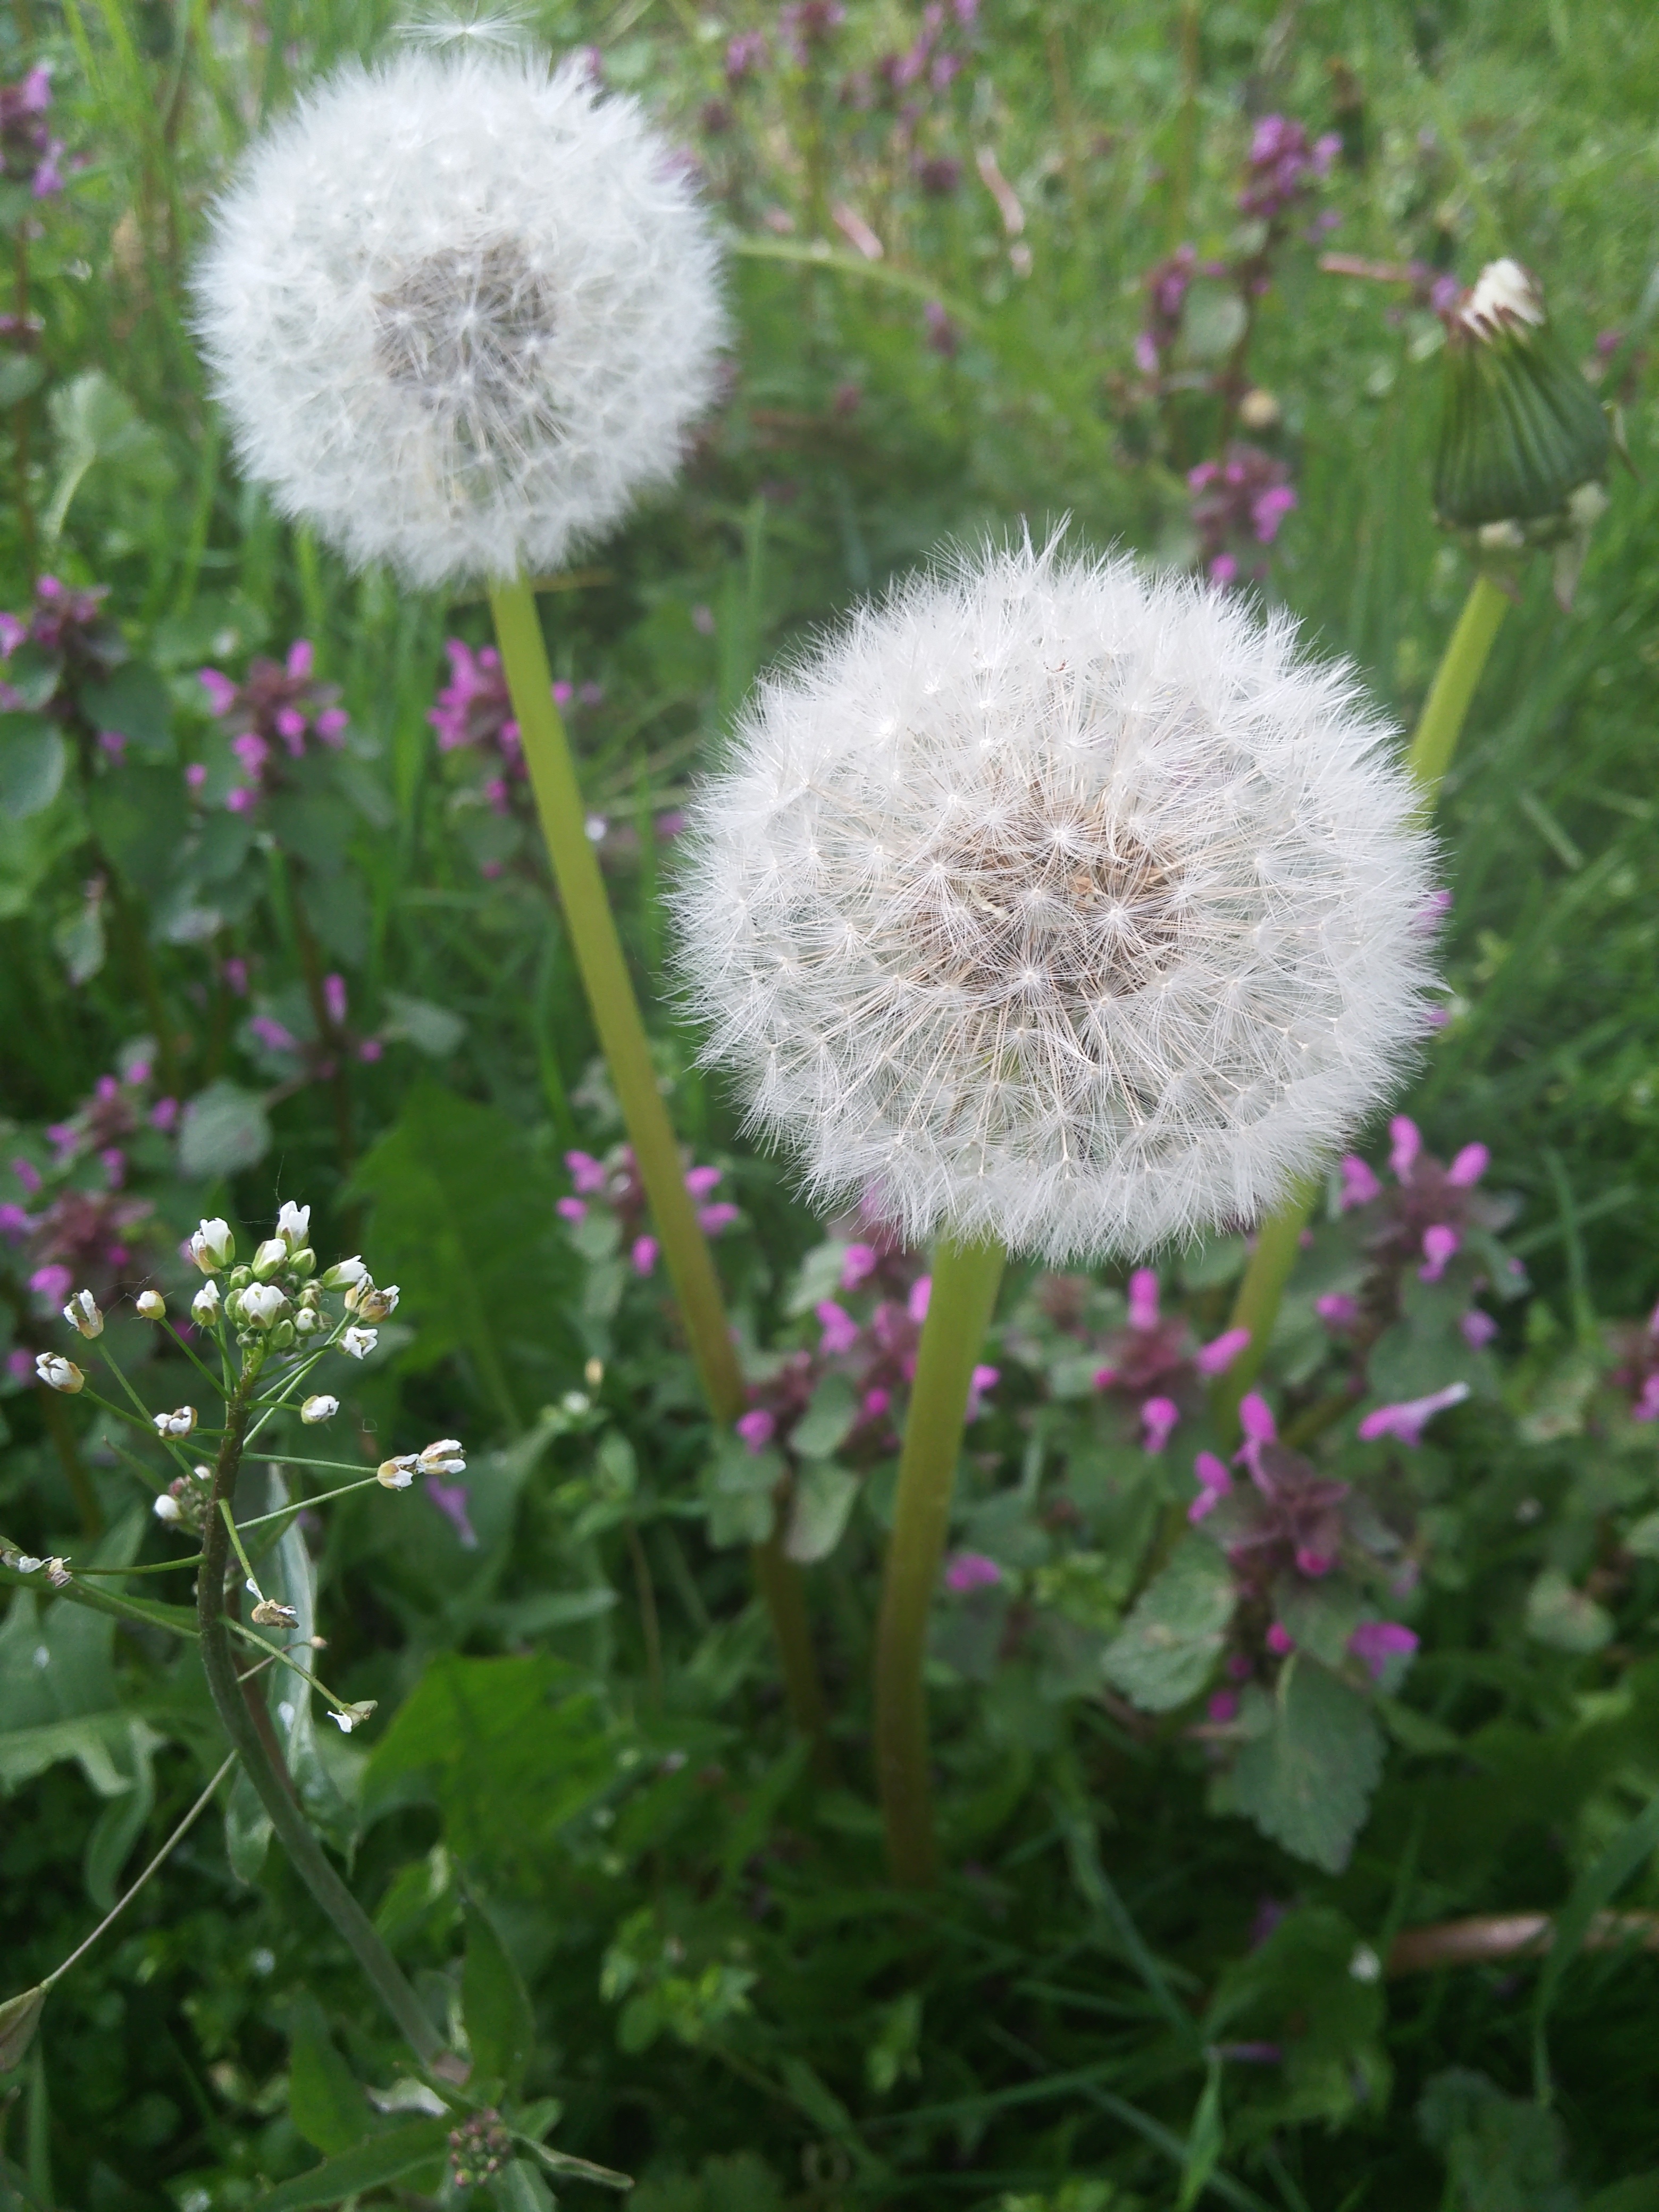
plant, meadow, dandelion, flower, summer, botany, flora, wildflower, thistle, dandelions, fluff, flowering plant, daisy family, silybum, asterales, annual plant, land plant